Société Générale

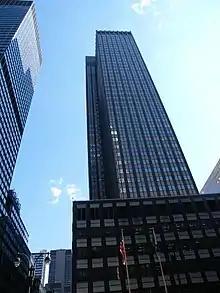
245 Park Avenue, in which Société Générale has its main office in New York City

In April 2022, Société Générale became the first major financial group to leave Russian market because of International sanctions during the Russo-Ukrainian War.